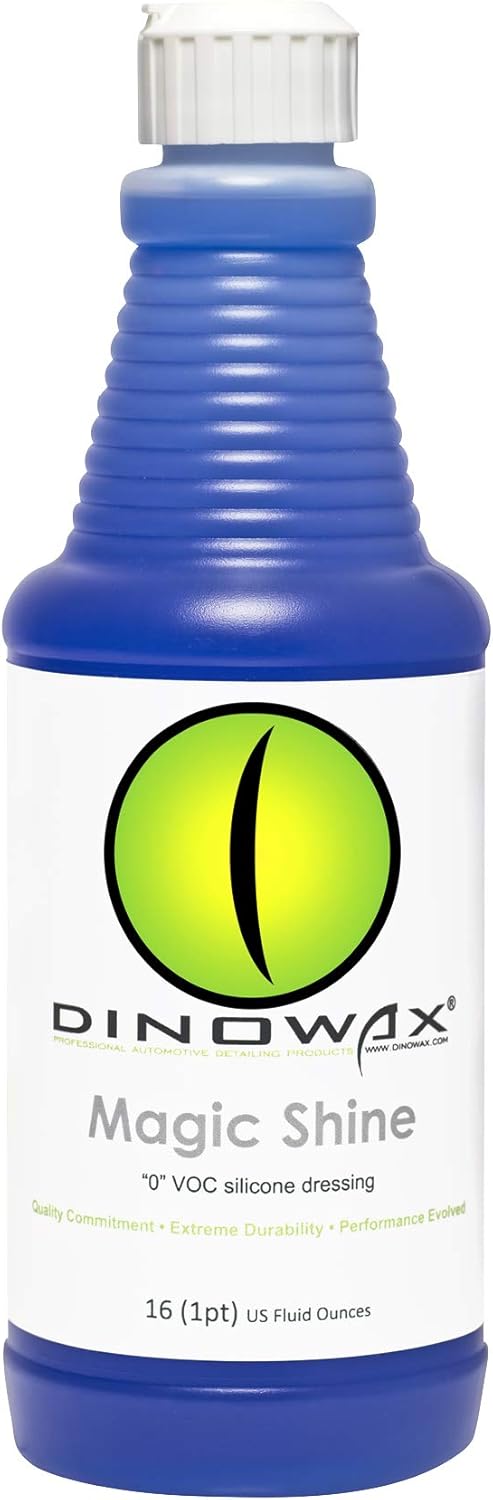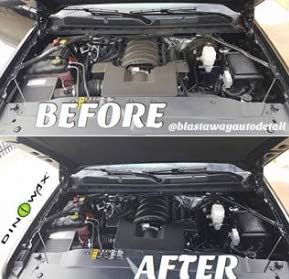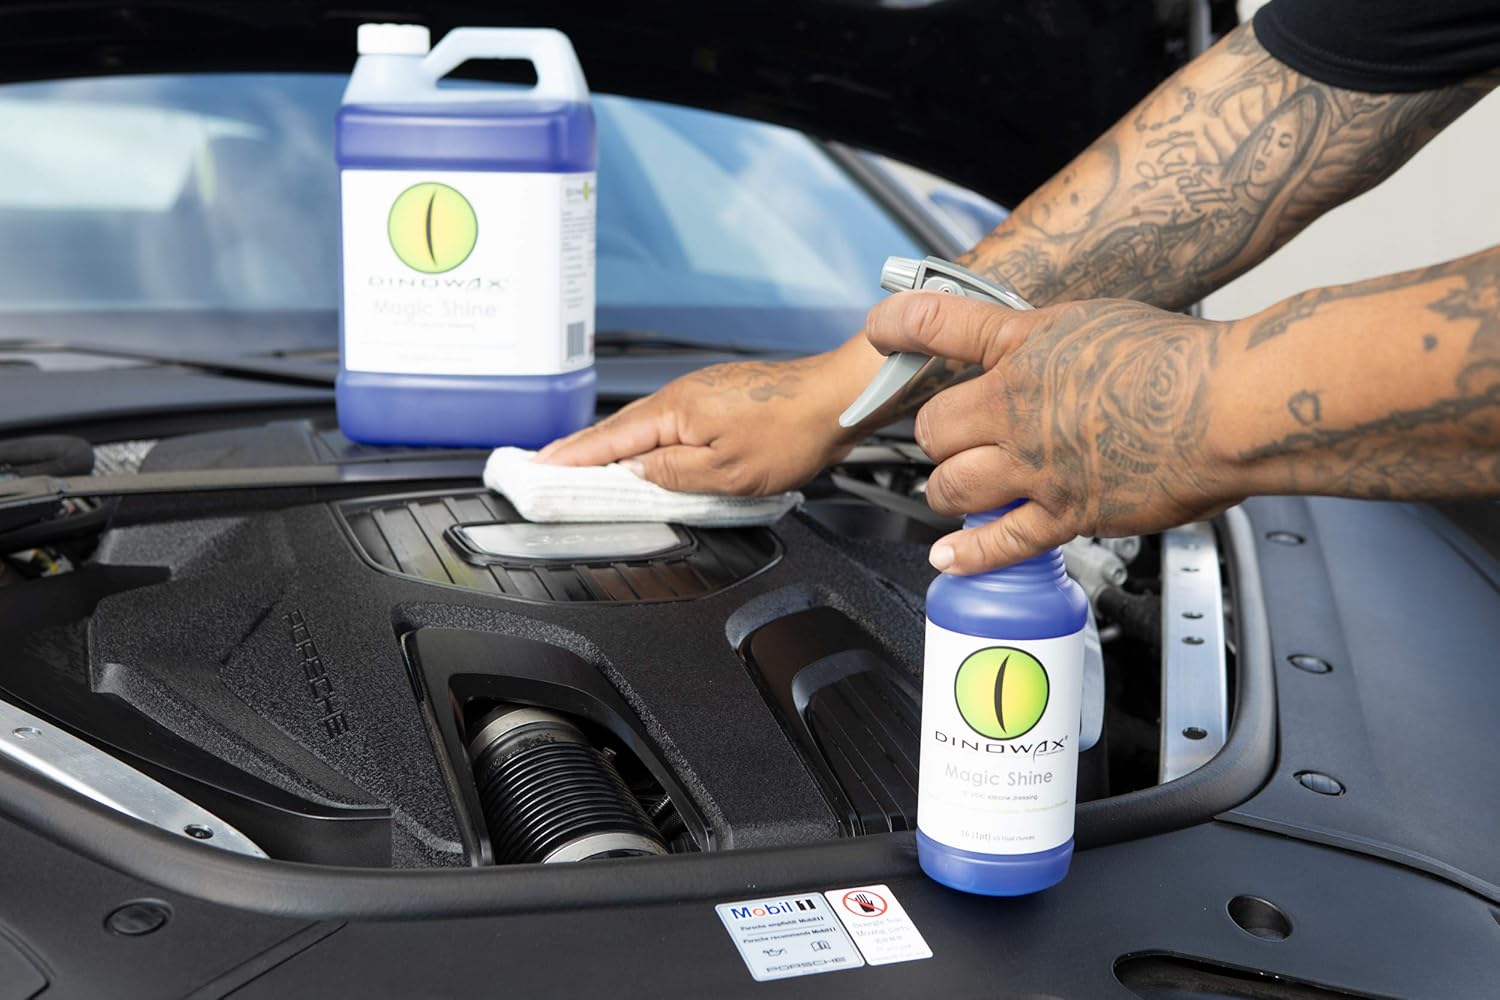
Dinowax Magic Shine | Multi-Purpose Glossy Dressing for Interior & Exterior | Professional-Grade (16 Oz)
Category: Automotive
Magic Shine will enhance the appearance of plastic, rubber and vinyl surfaces. Magic Shine is a VOC-exempt solvent based formula. Magic Shine applies easily with a sponge and will not harm paint and glass. Added UV protection keeps interiors looking like new. Used by professional detailers here in the OC everyday on hundreds of cars. Best suited for interior applications and textured exterior surfaces. Scented with our custom "Luscious Grape"fragrance. The Dinowax Jeep receives Magic Shine on its black canvas top and textured fenders. Regular, emulsion-type Tire Dressing just doesn't get into the fine details like this low viscosity product. Store bought "Wet-Look" dressings have nothing on this. Magic Shine contains 20% pure silicone dimethyl fluid. **PROFESSIONAL GRADE.
Features: FINER DETAILING -- Use Magic Shine to maintain and protect finer interior details. The low-viscosity dressing contains 20% pure silicone dimethyl fluid, providing a sleek gloss finish that prevents damage from UV light. | FINER DETAILING -- Use Magic Shine to maintain and protect finer interior details. The low-viscosity dressing contains 20% pure silicone dimethyl fluid, providing a sleek gloss finish that prevents damage from UV light. | WET LOOK -- Glazes engine bays, interior surfaces, and textured exterior surfaces. Enhanced with a Luscious Grape scent. | ALL- PURPOSE -- Effective in improving the appearance of plastic, rubber, and vinyl materials, and will not harm paint or glass. Simply spray on, soak, and wipe off. Magic Shine is a waterless engine detailer! | ADVANCED CHEMISTRY -- Magic Shine works better than competing products and doesn't contain harmful solvents or alcohol. | BUY RIGHT, BUY DIRECT -- As a direct manufacturer, Dinowax is committed to developing elite products that provide unparalleled value to our professional detailing customers. All Dinowax formulations are made in-house and are never white-labeled.